2021 Maricopa County presidential ballot audit

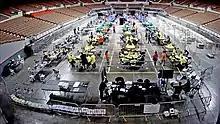
Maricopa Audit at full speed on May 6, 2021

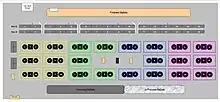
Layout of counting and examining tables on the arena floor on May 25, 2021

Townsend led a Stop the Steal rally promoting Sidney Powell outside the Arizona Capitol on November 14, 2020, and was a named witness in Powell's legal filings which a judge cited as being filled with unfounded claims. In 2020, before and even following the audit, Townsend continued promoting and espousing various conspiracy theories that Townsend spread widely before being named as an unindicted co-conspirator in the criminal case surrounding the alternate electors brought by Attorney General Kris Mayes in 2023.